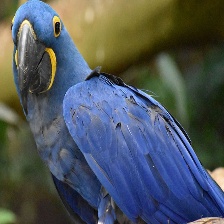
Species: HYACINTH MACAW
Scientific name: ANODORHYNCHUS HYACINTHINUS
ImageNet parent category: macaw